Burning Brides

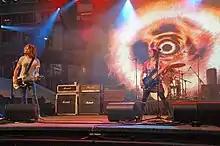
The band in 2009 at NXNE Music Festival in Toronto.

Burning Brides was an American hard rock band. They were partially known for their live performances, such as selected dates as the opening band for The White Stripes in 2000. In 2002 they toured with …And You Will Know Us by the Trail of Dead and Queens of the Stone Age, in 2003 with Audioslave, in 2004 with A Perfect Circle, in 2005 with Mastodon, and in 2006 with Eagles of Death Metal and Peaches. They also opened for both Melvins and Marilyn Manson in their home town of Philadelphia, Pennsylvania.